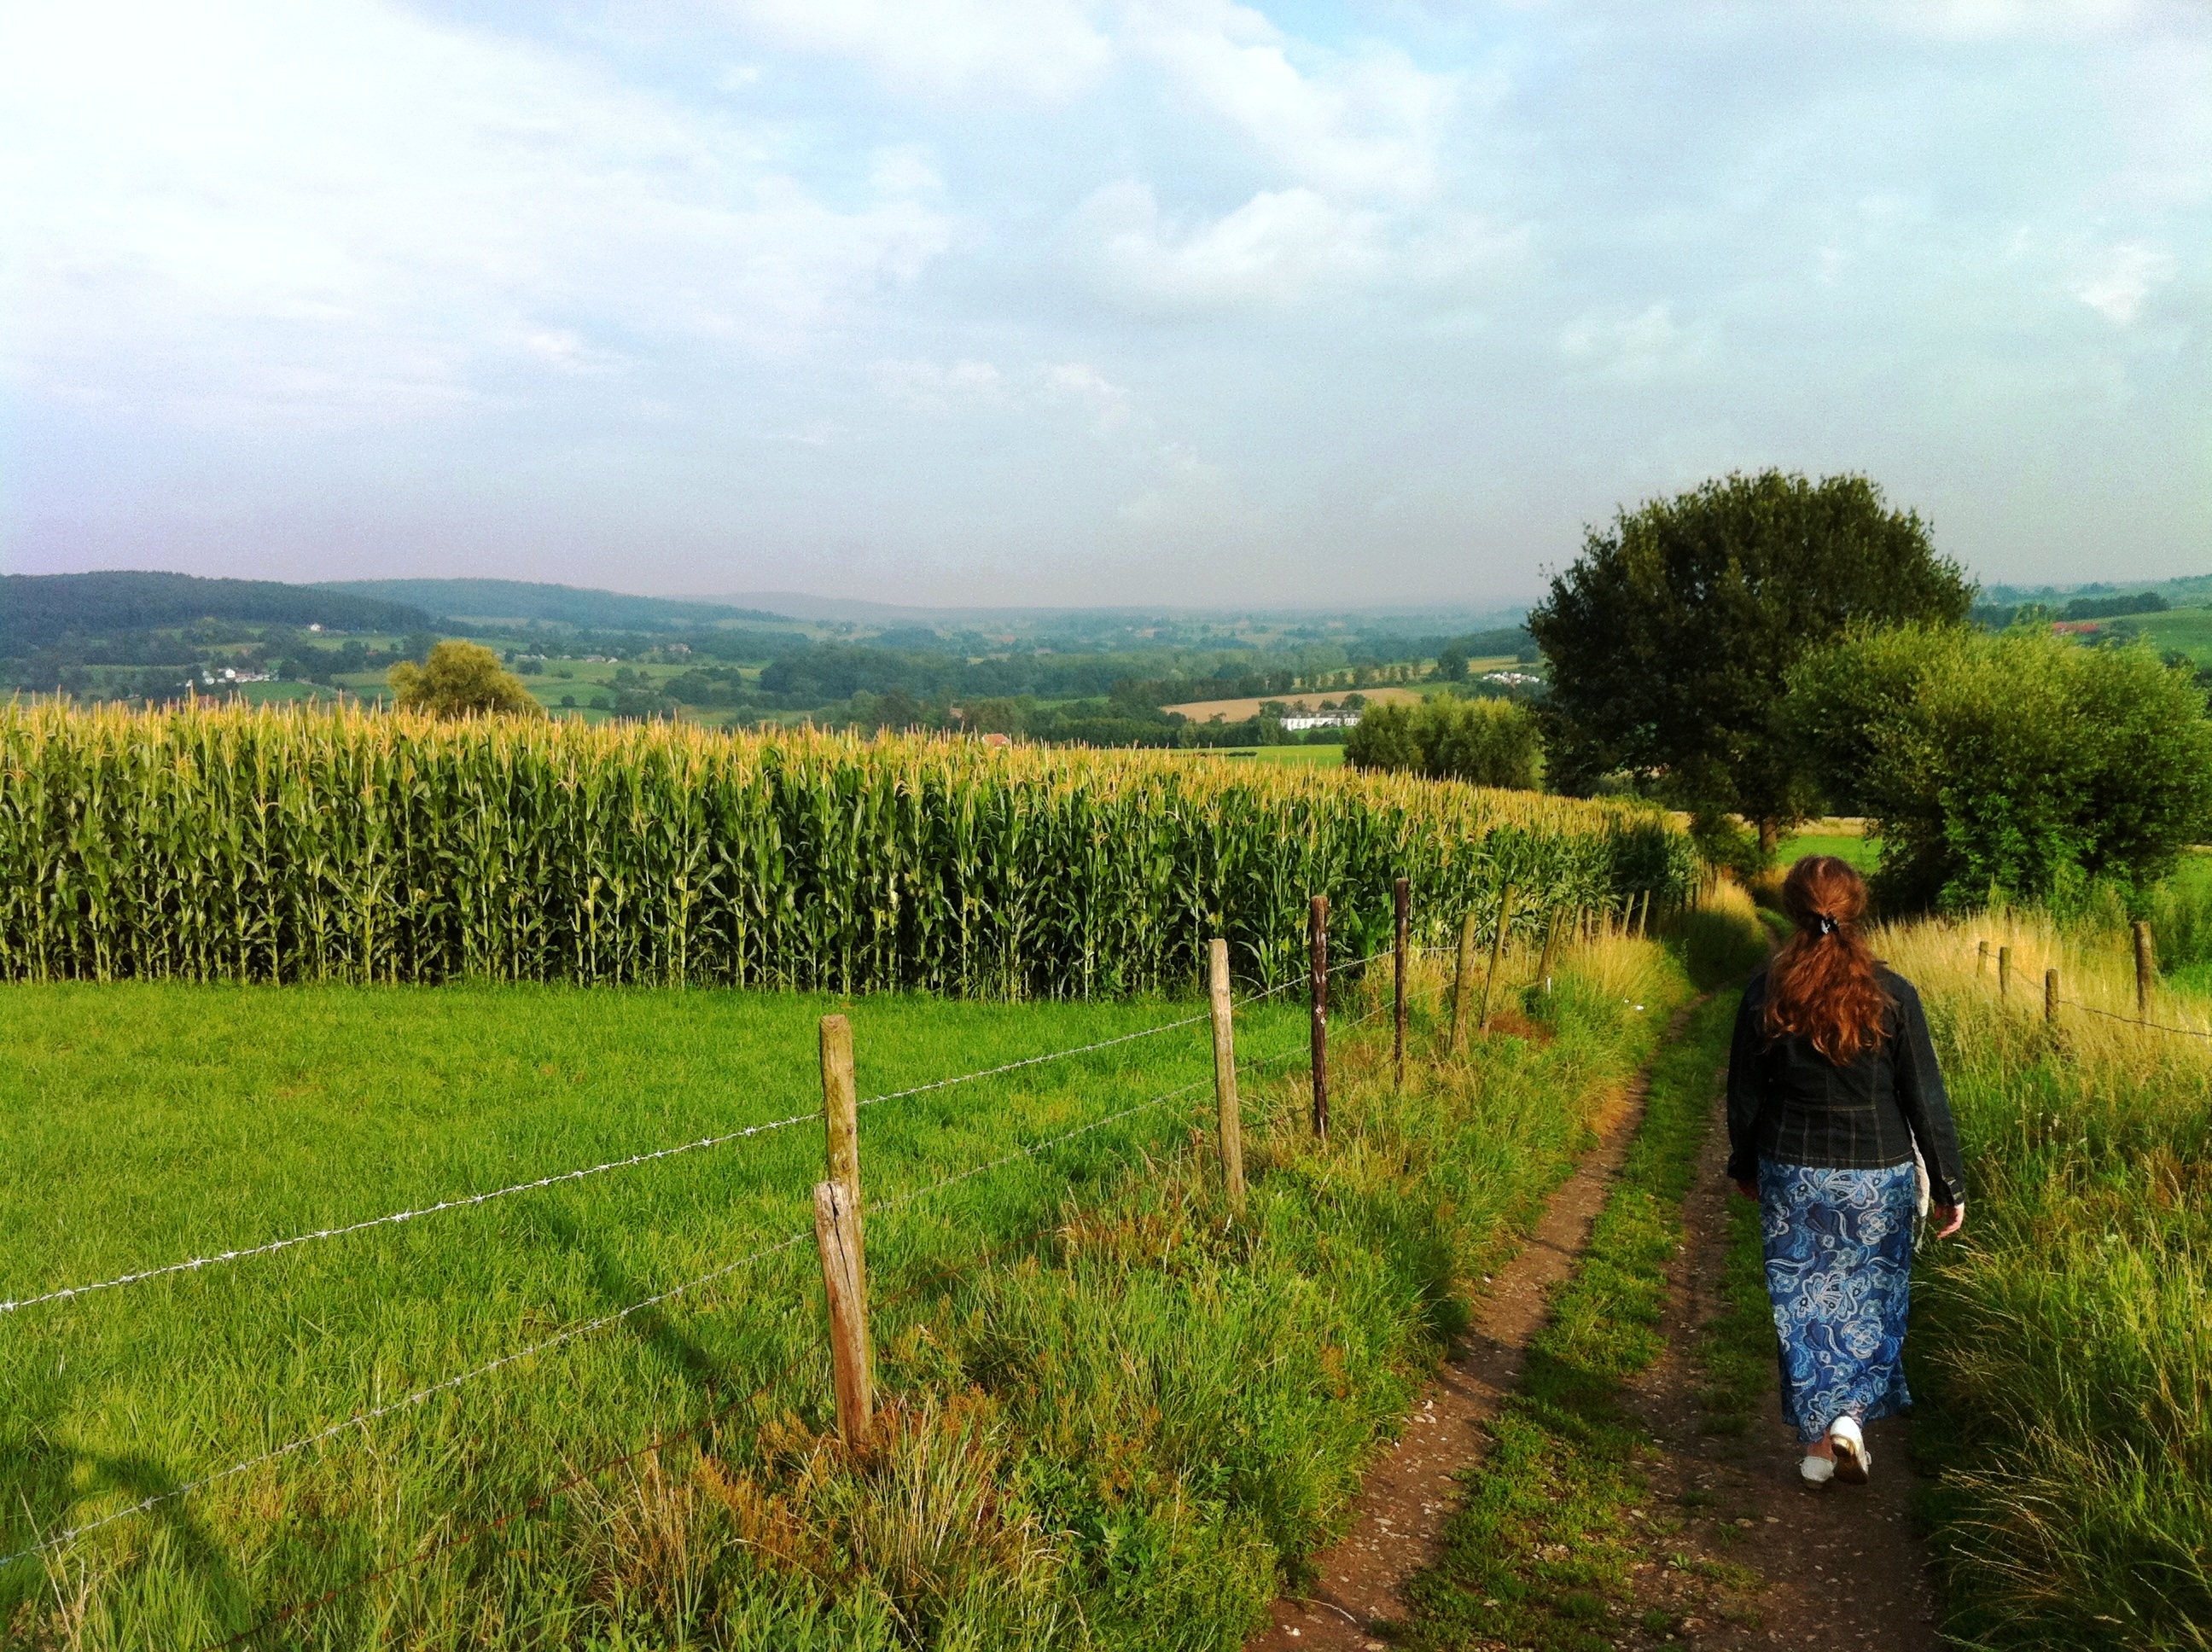
nature, path, fence, woman, vineyard, field, farm, meadow, prairie, atmosphere, walk, crop, pasture, corn, soil, agriculture, plain, hills, fields, grassland, plantation, ecosystem, rural area, paddy field, grass family